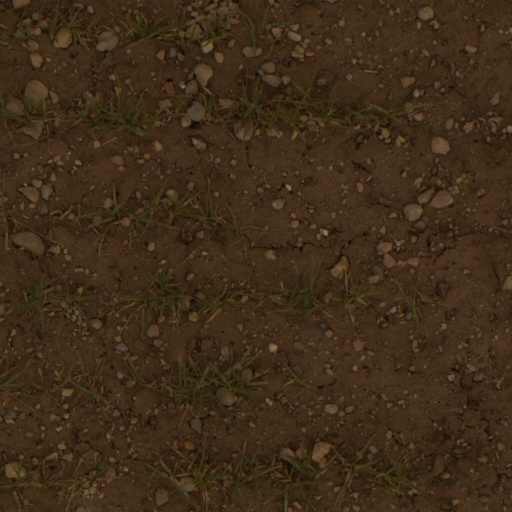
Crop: wheat